Blue Ridge Farm (Greenwood, Virginia)

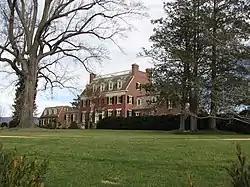
Front of the farmhouse

Blue Ridge Farm, also known as Alton Park, is a historic estate located near Greenwood, Albemarle County, Virginia. The main residence consists of a 2 1/2-half-story, five-bay brick center section built in the mid-19th century, with two asymmetrical brick wings designed by William Lawrence Bottomley and added in 1923–1924. The center section has a steeply pitched gambrel roof with a balustraded deck and parapet ends. The exterior and nearly all of the interior appointments are executed in the Georgian Revival style. The gardens were designed by noted landscape architect Charles Gillette.